Metabolic flux analysis

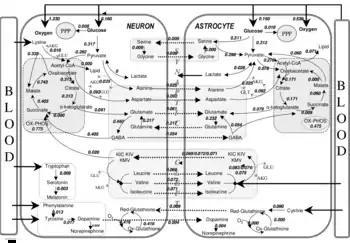
Example of metabolic flux map for metabolic pathways of astrocytes and neurons.

Metabolic flux analysis may use C-labeled isotope tracers for isotopic labeling experiments. Nuclear magnetic resonance (NMR) techniques and mass spectrometry may then be used to measure metabolite labeling patterns to provide information for determination of pathway fluxes. Because MFA typically requires rigorous flux calculation of complex metabolic networks, publicly available software tools have been developed to automate MFA and reduce its computational burden.